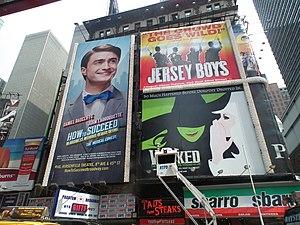
Daniel Radcliffe/ˈdænjəl rædklɪf/, né le 23 juillet 1989 dans le quartier londonien de Fulham, est un acteur et producteur britannique.